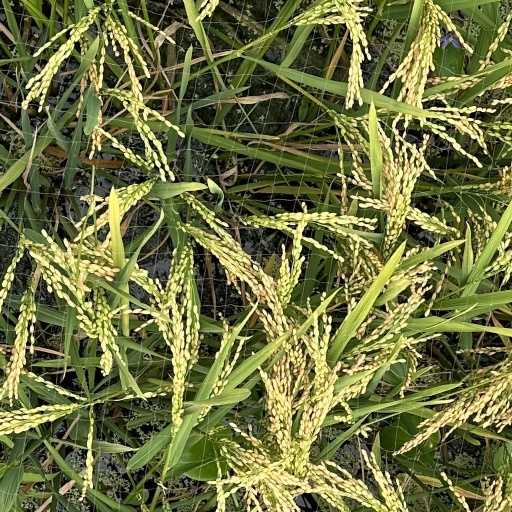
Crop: rice